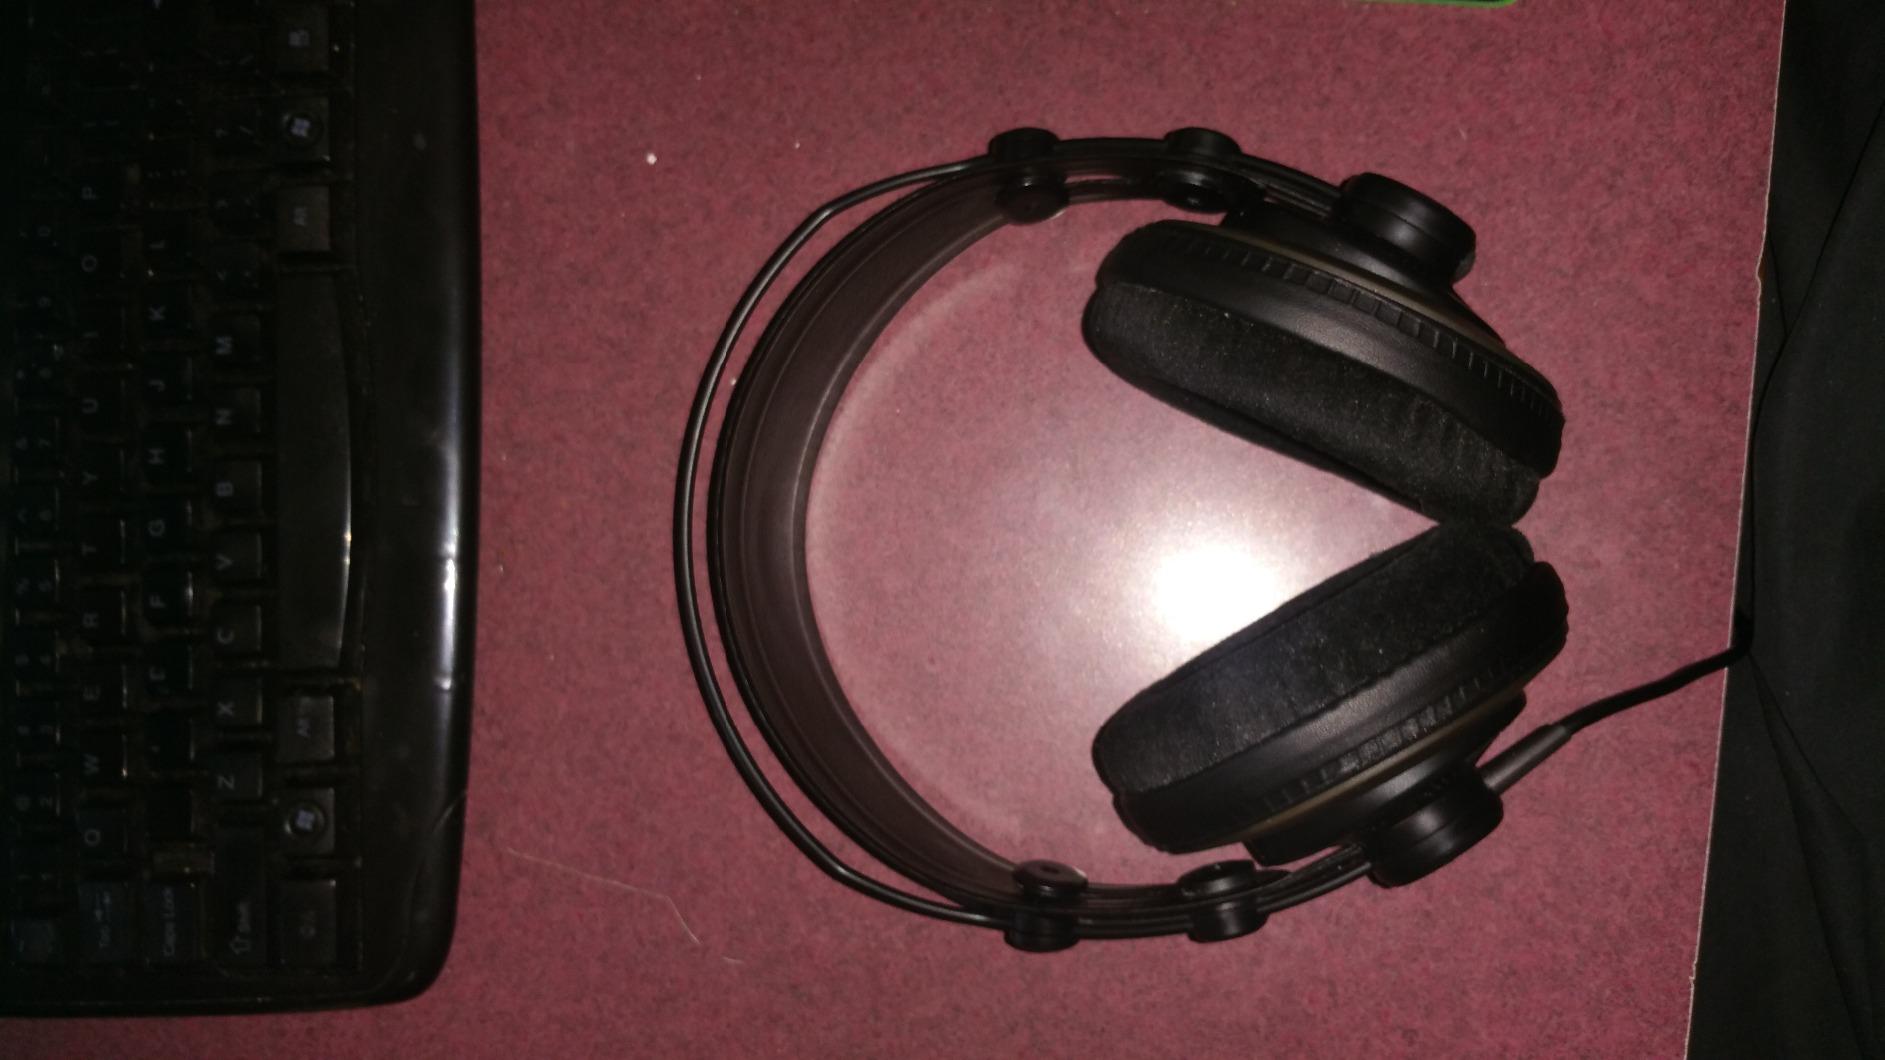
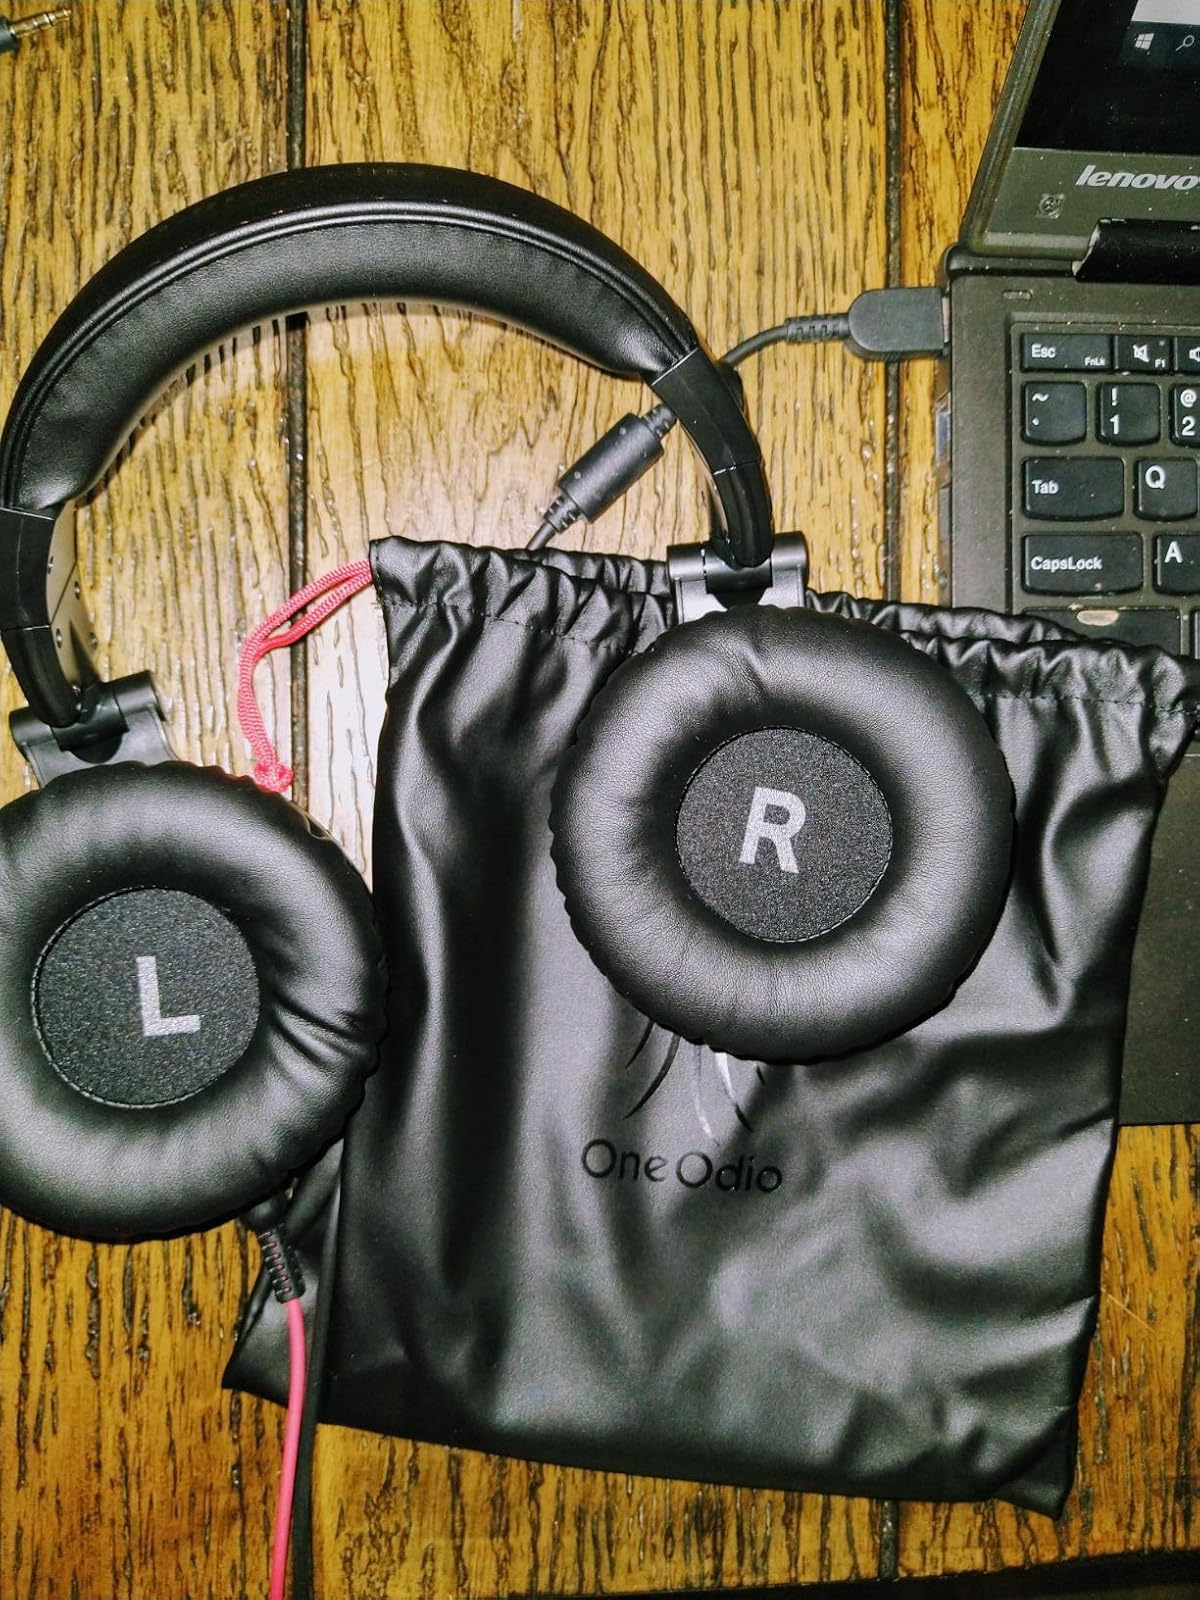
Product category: headphones
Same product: no